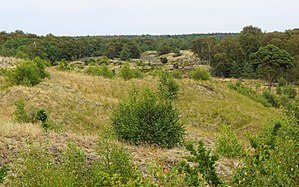
Læsø Klitplantage
Højsande i Læsø Klitplantage
Højsande set mod sydøst
Læsø Klitplantage er et 1.875 hektar stort klitplantage og hedeområde, beliggende på den nordlige del af Læsø. Den er anlagt i begyndelsen af 1900-tallet efter at det meste skov på øen var ryddet til saltsydning. Det er et statsejet område, hvor 1.200 ha er bevokset, mens resten er hede, eng, og klitarealer, og godt 500 ha blev fredet i 1961. Midt i plantagen ligger den tidligere lobeliesø Øster Foldgård Sø, og Højsande der er et sandflugtslandskab med øde klitter i op til 24 m højde. Området er en del af Natura 2000 område nr. 10 Holtemmen, Højsande og Nordmarken. 749 hektar skov i Læsø Klitplantage blev i 2018 udpeget til ny urørt nåletræsplantage.